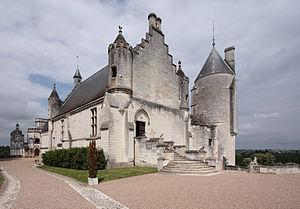
La communauté de communes Loches Sud Touraine est une communauté de communes créée le 1ᵉʳ janvier 2017 par fusion des anciennes communautés de communes du Grand Ligueillois, de Loches Développement, de Montrésor et de la Touraine du Sud, situé dans le département d'Indre-et-Loire.